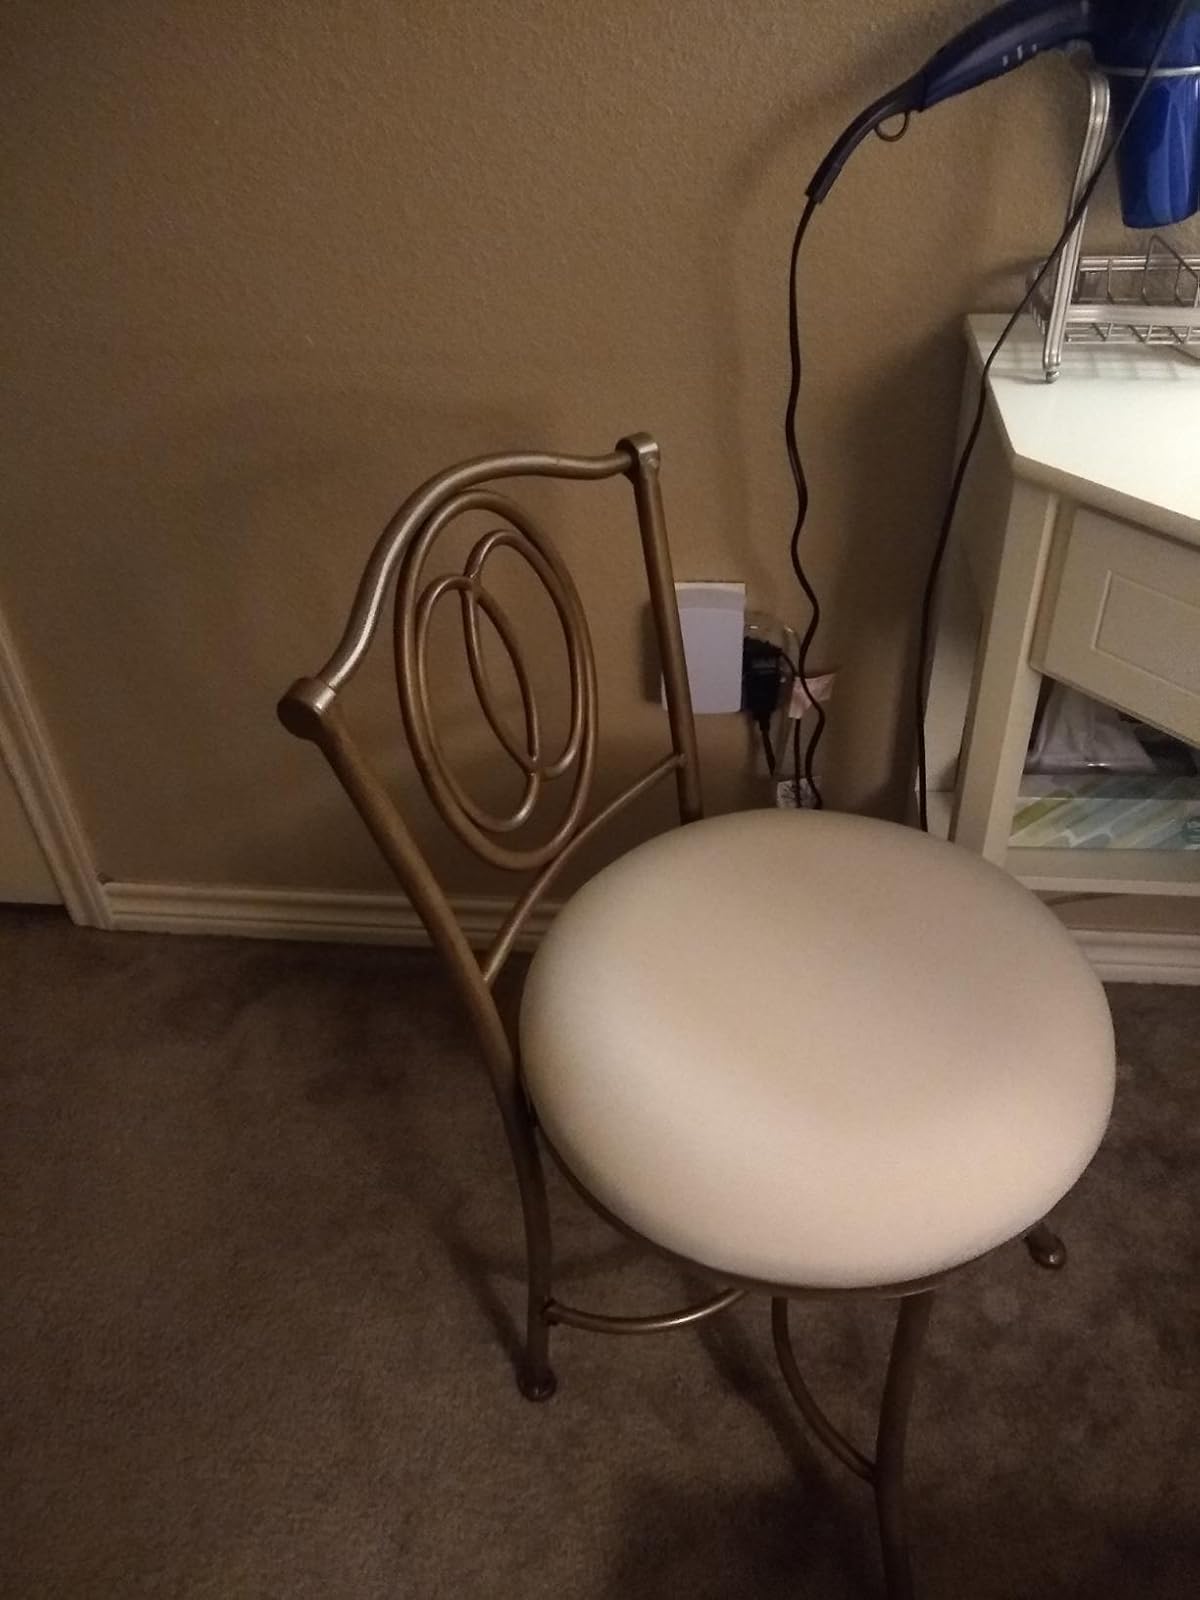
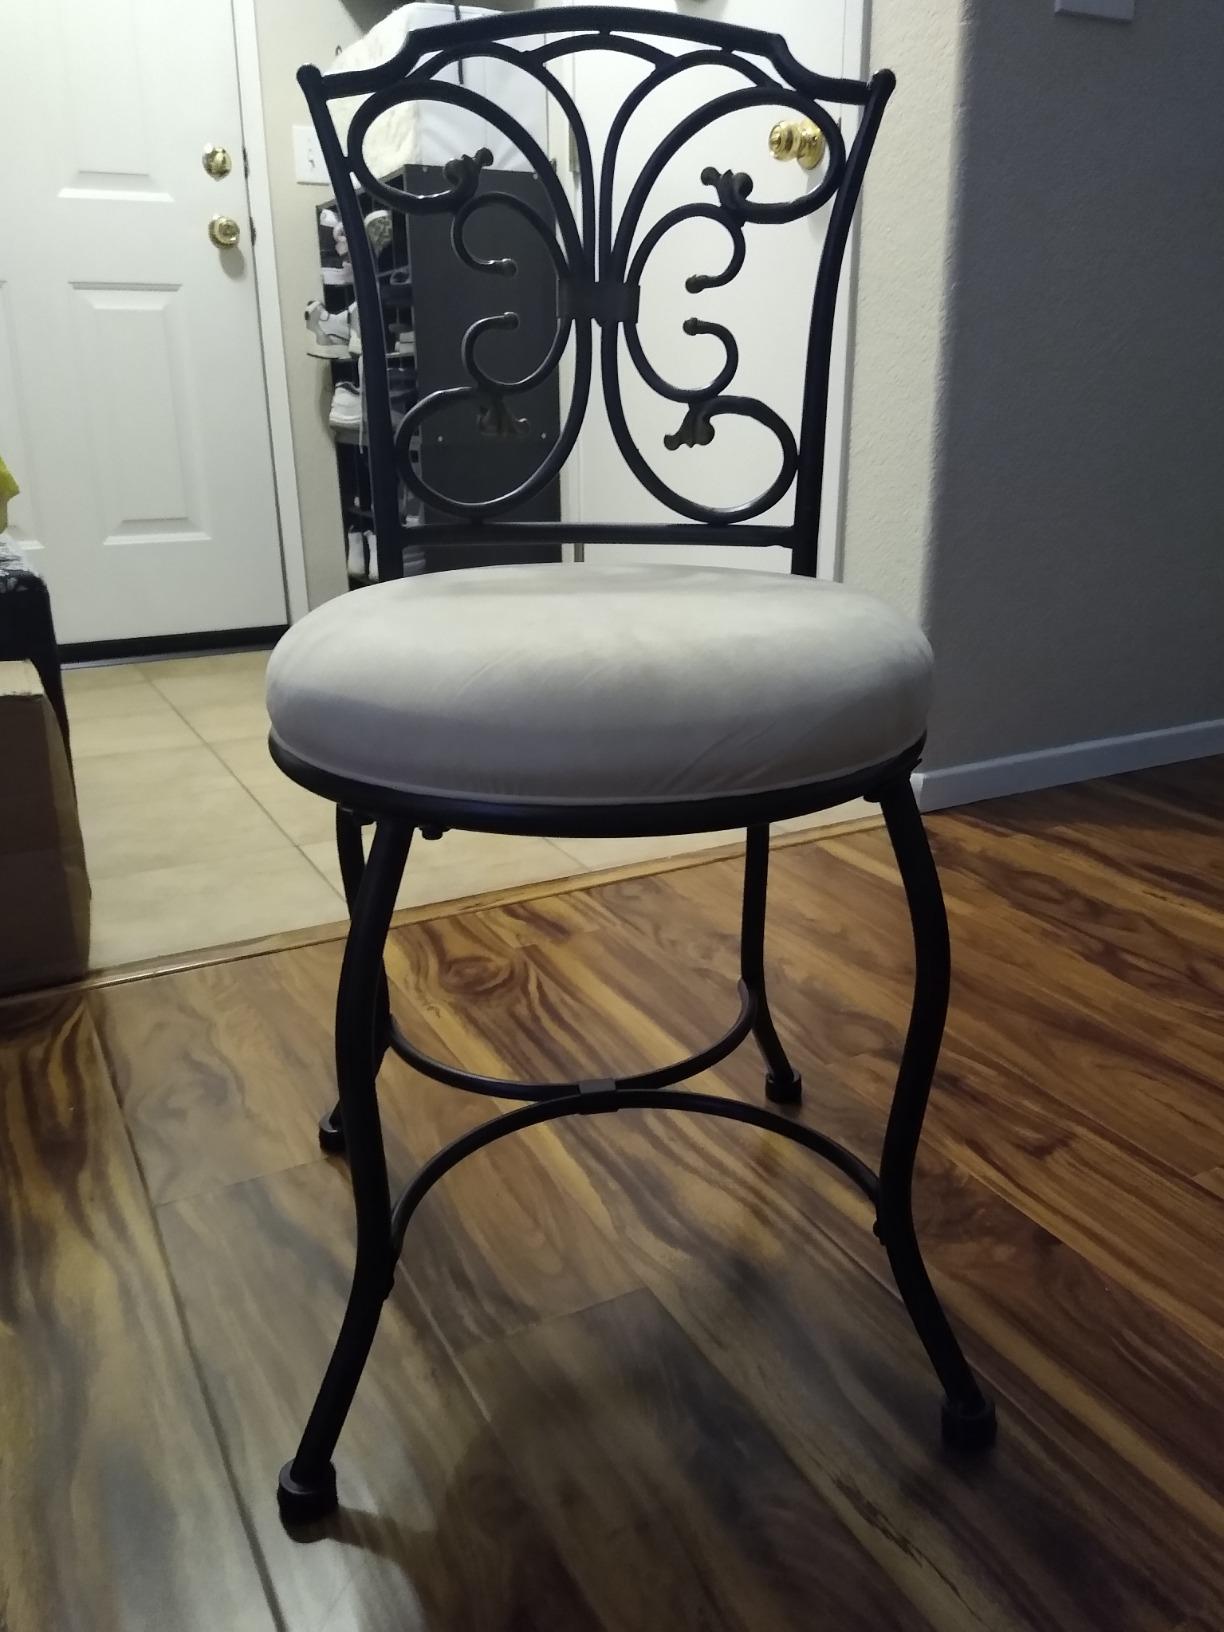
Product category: stool
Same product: no